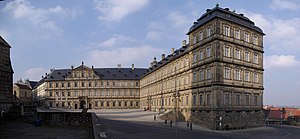
Bamberg / Galleri
Bamberg er en by i Franken i fristaten Bayern. Byen har et areal på 54,58 km² og havde 77.592 indbyggere. Den er sæde for et universitet og et katolsk ærkebispedømme og er desuden en vigtig øl- og forvaltningsby. Bambergs maleriske, middelalderlige og barokke gamle bydel med blandt andet Bamberg domkirke hører til UNESCOs liste over verdens kulturarv.